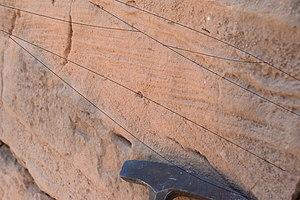
Le shoreface ou avant-plage est le nom donné au plancher océanique entre la zone intertidale et le domaine offshore. Il est divisé entre le shoreface supérieur suffisamment peu profond pour être affecté par l'action quotidienne des vagues de beau temps et le shoreface inférieur non affecté par ces dernières mais remobilisé par les vagues de tempêtes.